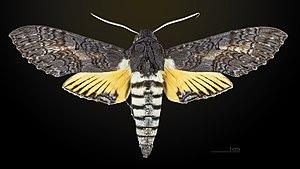
Isognathus caricae est une espèce d’insectes lépidoptères de la famille des Sphingidae, de la sous-famille des Macroglossinae, de la tribu des Dilophonotini.
Isognathus est un genre d’insectes lépidoptères de la famille des Sphingidae, de la sous-famille des Macroglossinae, de la tribu des Dilophonotini.